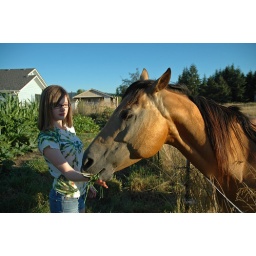
My daughter loves to feed the horses fresh green grass beside our garden.